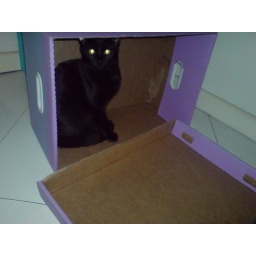
cat in the box